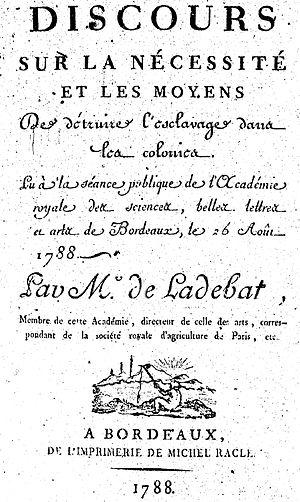
Première page du discours
André-Daniel Laffon de Ladebat, dit aussi Laffon-Ladébat, né le 30 novembre 1746 à Bordeaux et mort le 14 octobre 1829 à Paris, est un financier, homme politique, abolitionniste et philanthrope français.
La traite négrière à Bordeaux est à l'origine de la déportation de près de 150 000 esclaves noirs entre 1672 et 1837. Avec 508 expéditions, Bordeaux se place en deuxième position des ports français, derrière Nantes.